Peter Jacob Horemans

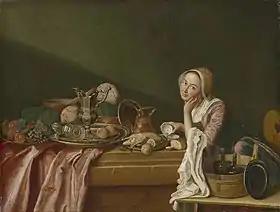
"A lady at a table laden with food"

His nephew Frans Karel (Franz Karl) Horemans worked after 1725 in his workshop in Munich. On 4 June 1730 he married Justina Magdalena Resch, daughter of the table decker of the prince-elector. His artist friends the court sculptors Guillielmus de Grof and Gilles Fareslitz attended the wedding. In 1759 he became court painter to Maximilian III Joseph, the subsequent Elector of Bavaria. In 1765 he qualified as a master in Munich. The Nuremberg painter Magnus Prasch was his pupil.